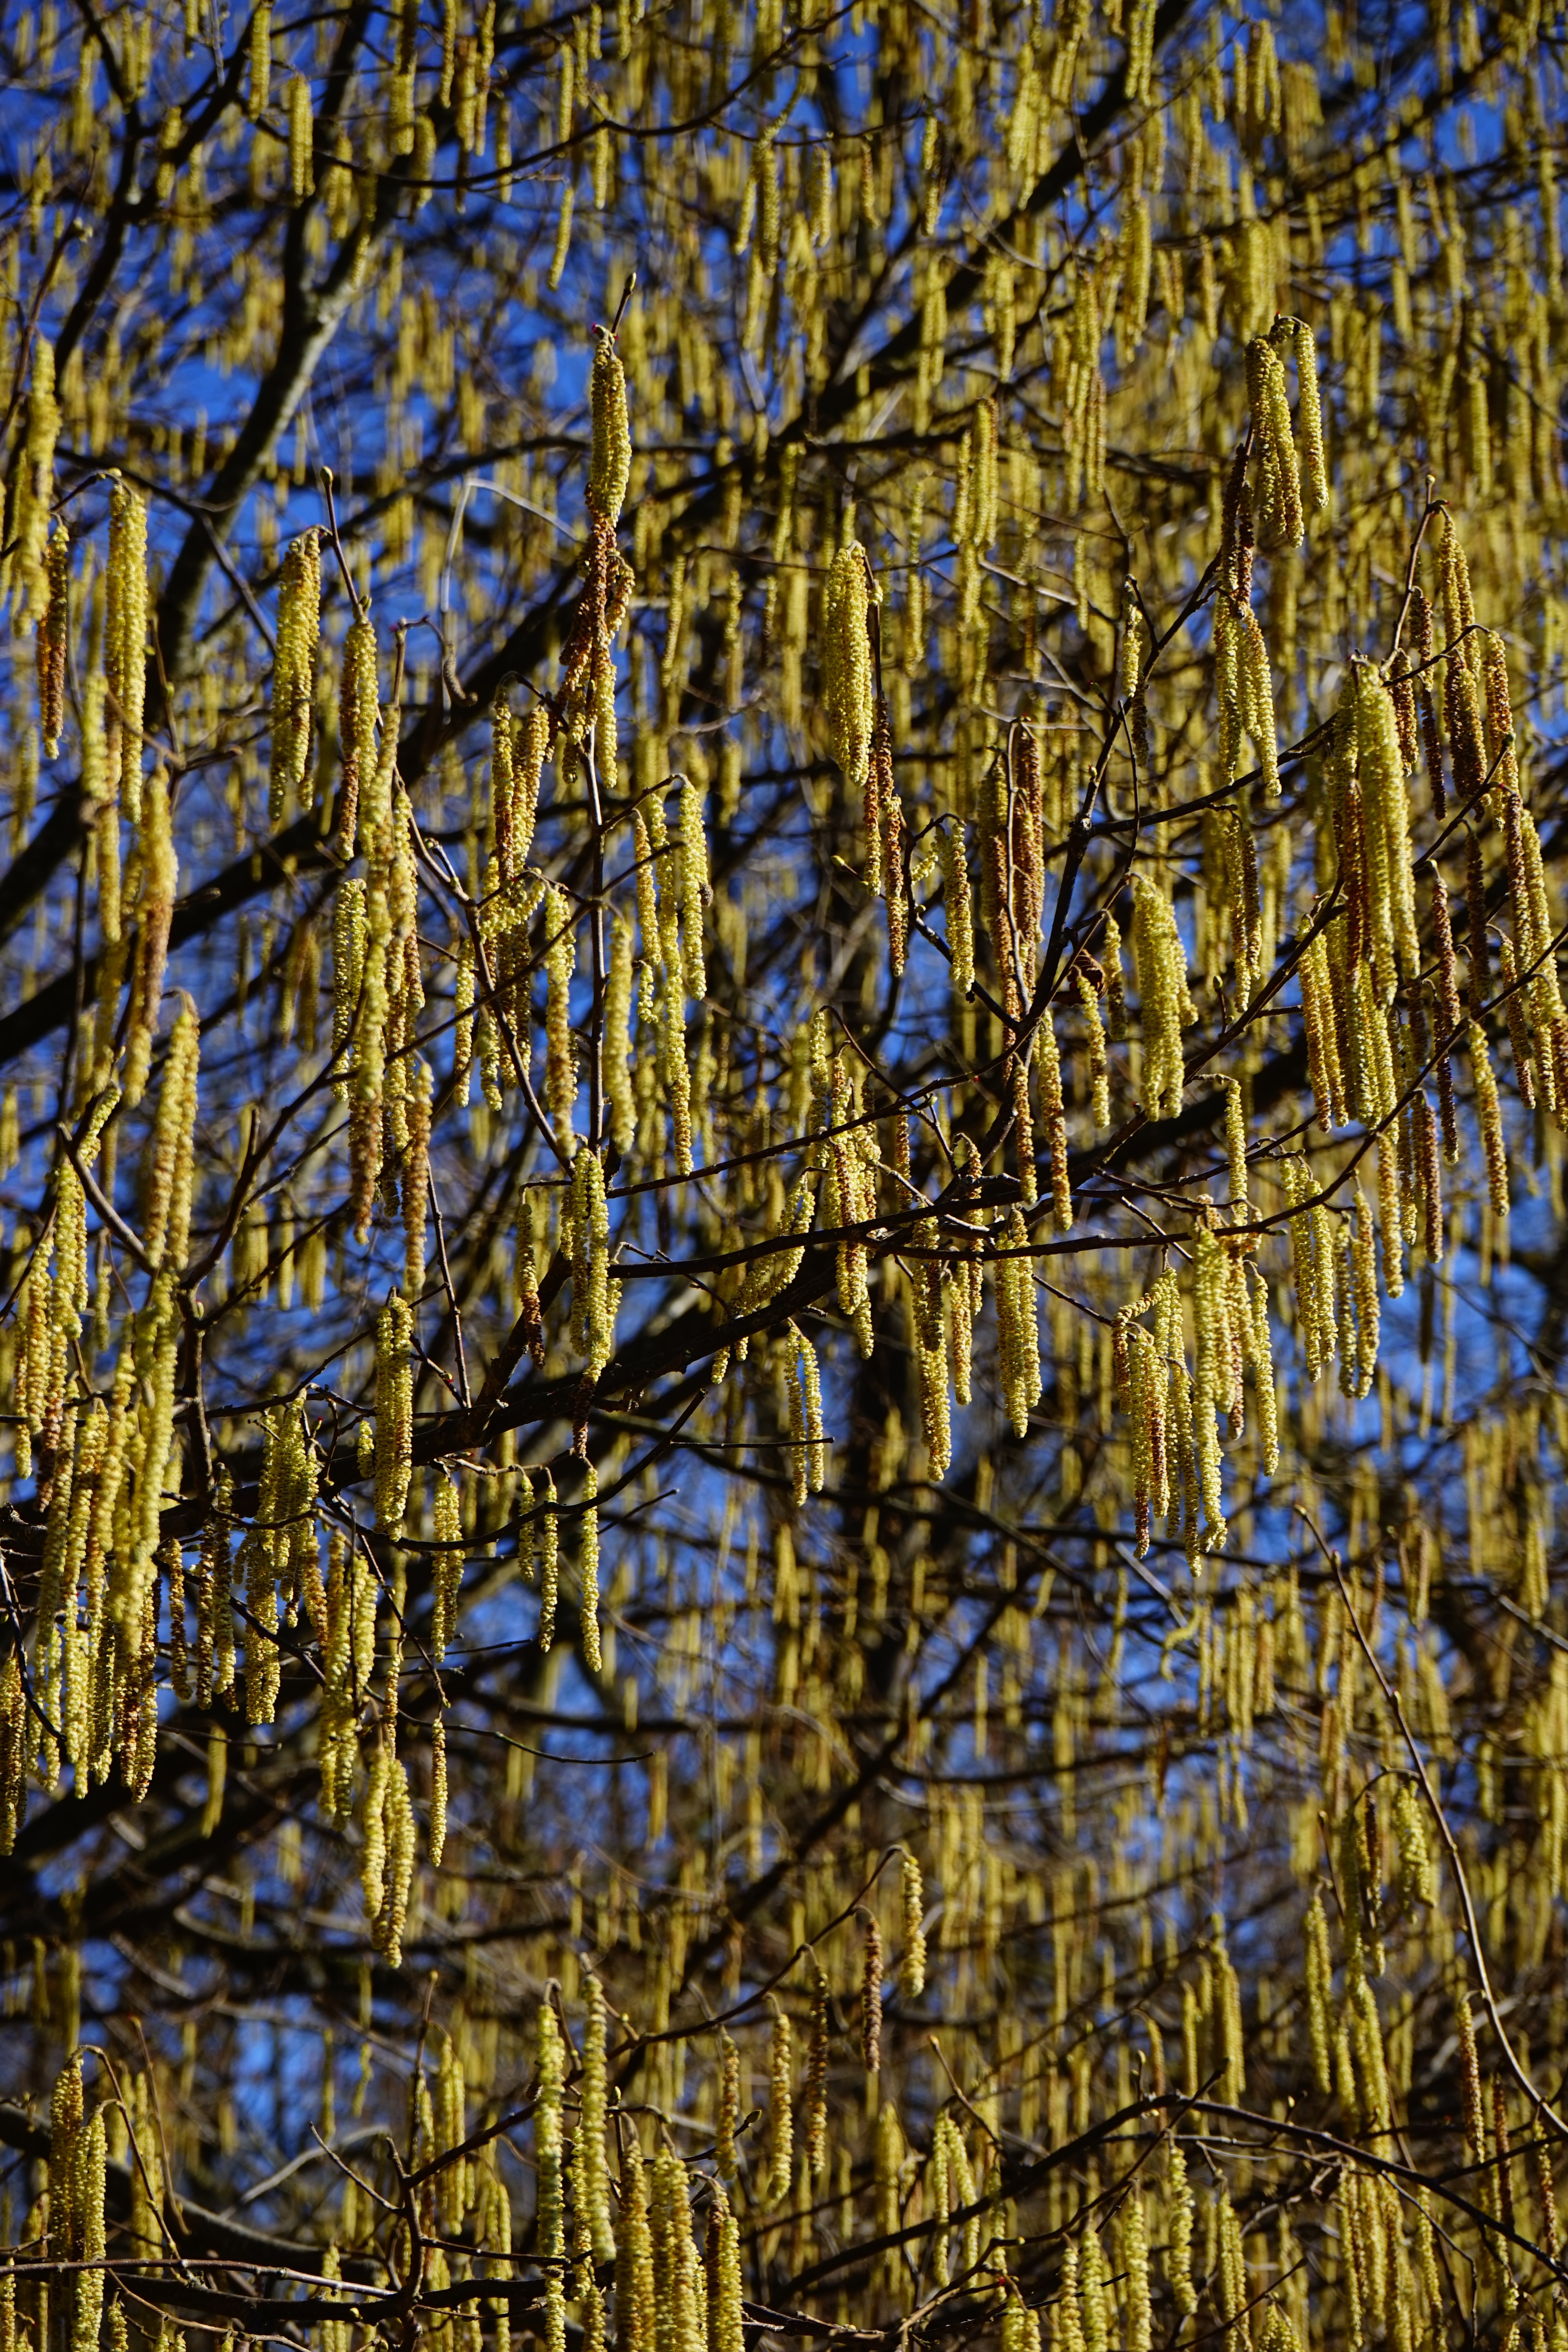
tree, nature, branch, plant, leaf, flower, bush, spring, reflection, kitten, autumn, yellow, flora, season, sausage, art, wetland, betulaceae, hazelnut, hazel, common hazel, inflorescence, fr hlingsanfang, inflorescences, corylus avellana, birch greenhouse, woody plant, male blossom